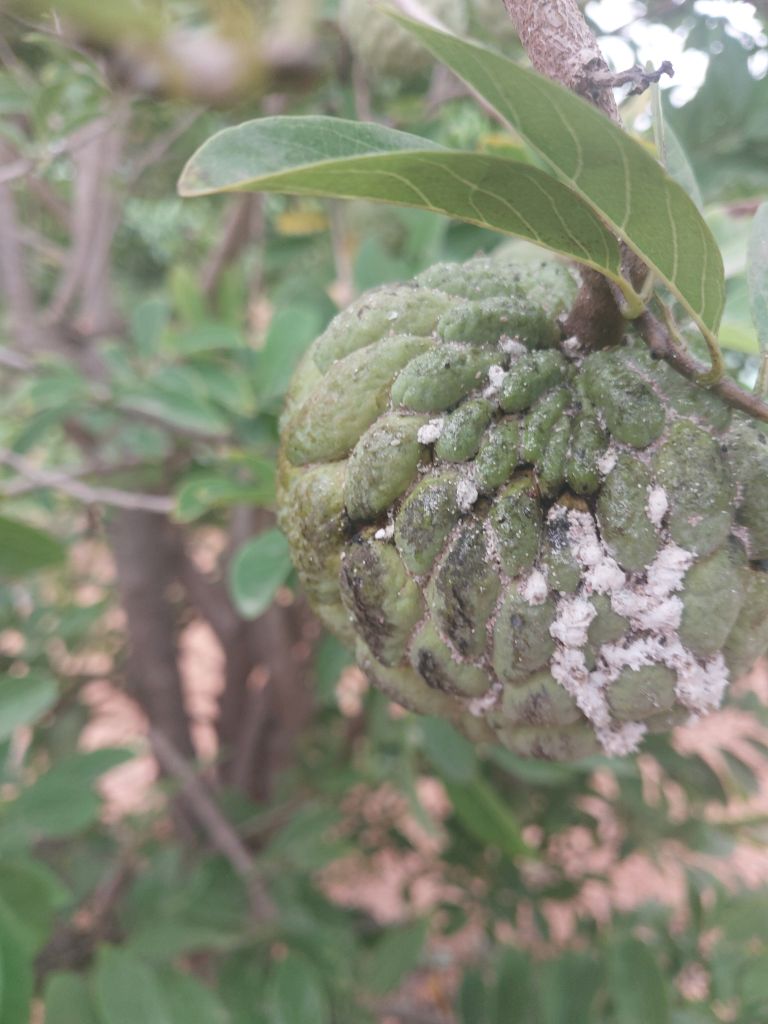
Disease label: Mealy Bug